Alex Tizon

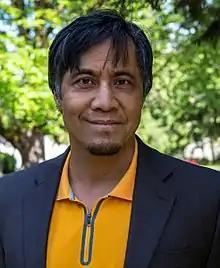

Tomas Alexander Asuncion Tizon (October 30, 1959 – March 23, 2017) was a Filipino-American author and Pulitzer Prize-winning journalist. His book "Big Little Man", a memoir and cultural history, explores themes related to race, masculinity, and personal identity. Tizon taught at the University of Oregon School of Journalism and Communication. His final story, titled "My Family's Slave", was published as the cover story of the June 2017 issue of "The Atlantic" after his death, sparking significant debate.